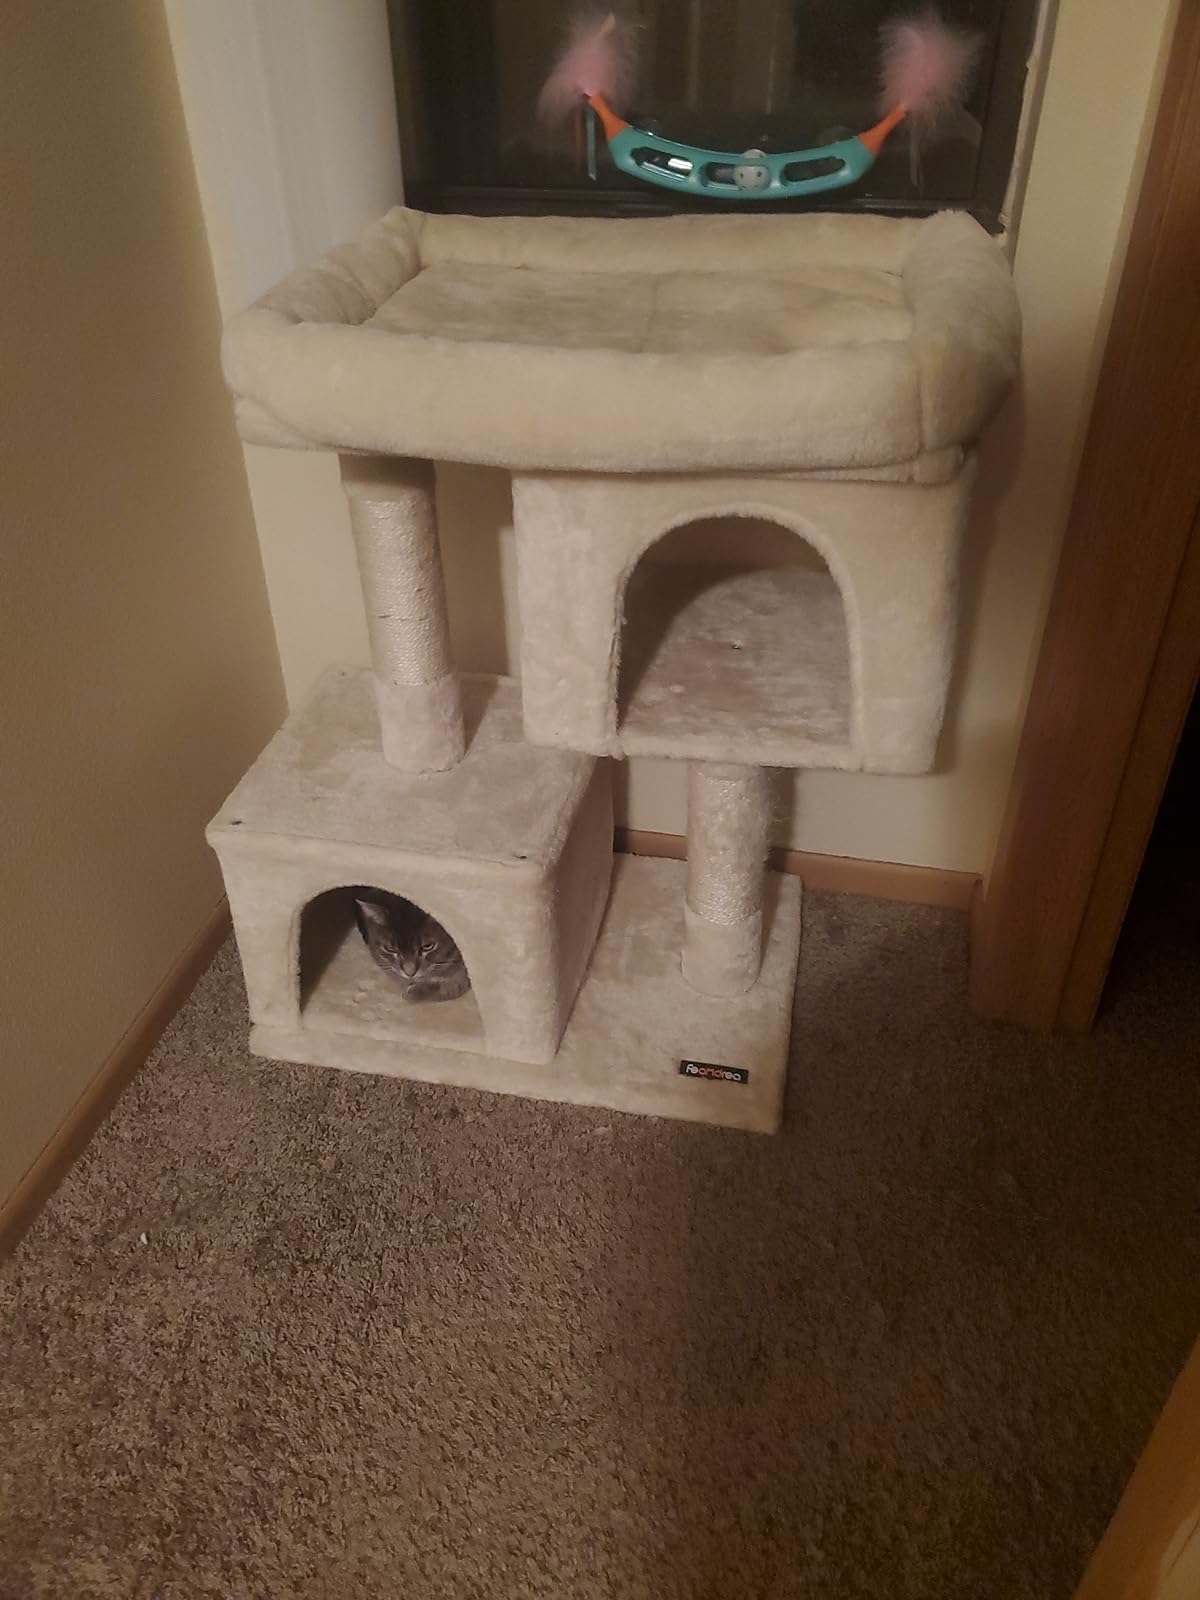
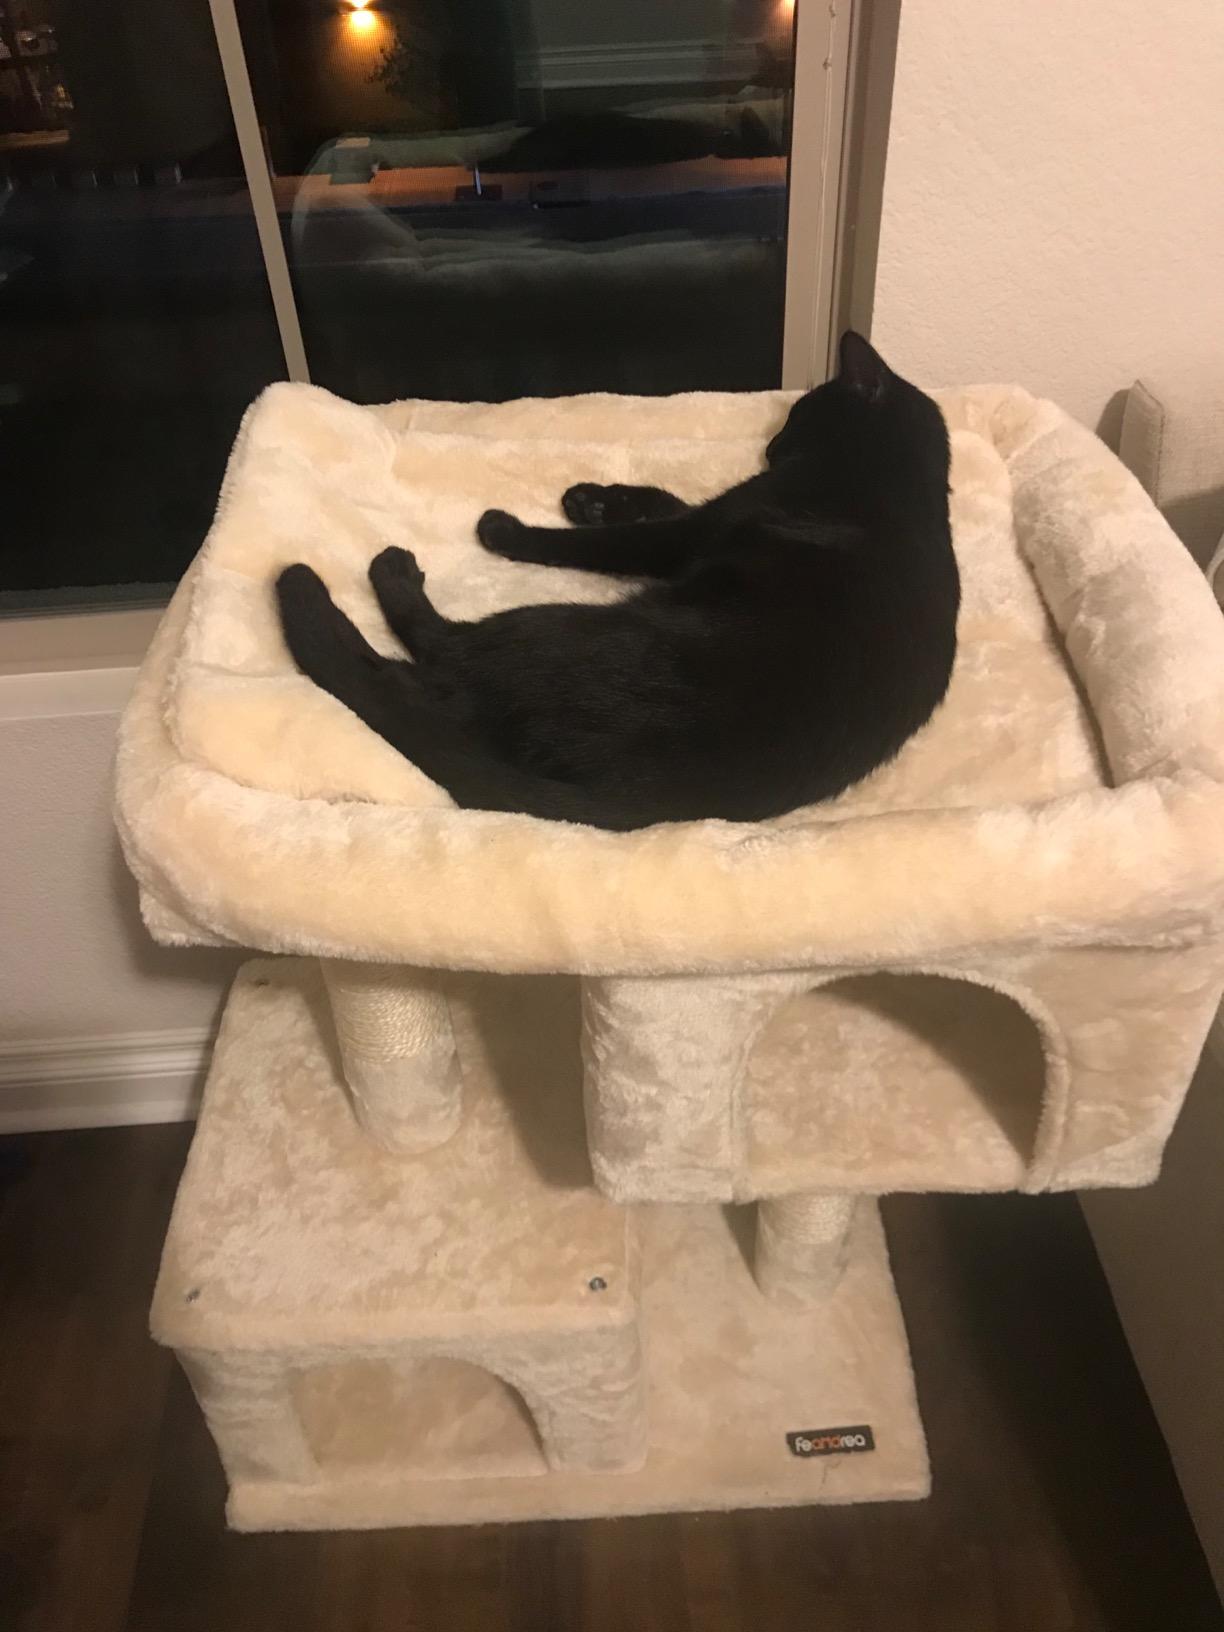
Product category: items_cat tree
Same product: yes